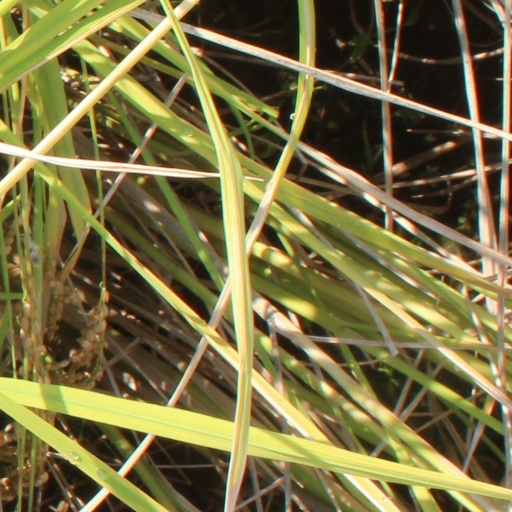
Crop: rice